Destruction under the Mongol Empire

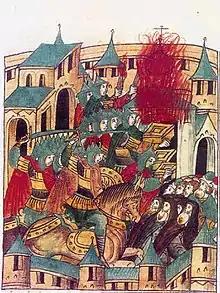
Drawing of Mongols inside Suzdal under Batu Khan (with sword).

Ancient sources described Genghis Khan's conquests as wholesale destruction on an unprecedented scale in certain geographical regions, causing great demographic changes in Asia. According to the works of the Iranian historian Rashid al-Din (1247–1318), the Mongols killed more than 1,300,000 people in Merv and more than 1,747,000 in Nishapur. The total population of Persia may have dropped from 2,500,000 to 250,000 as a result of mass extermination and famine. Population exchanges also sometimes occurred.